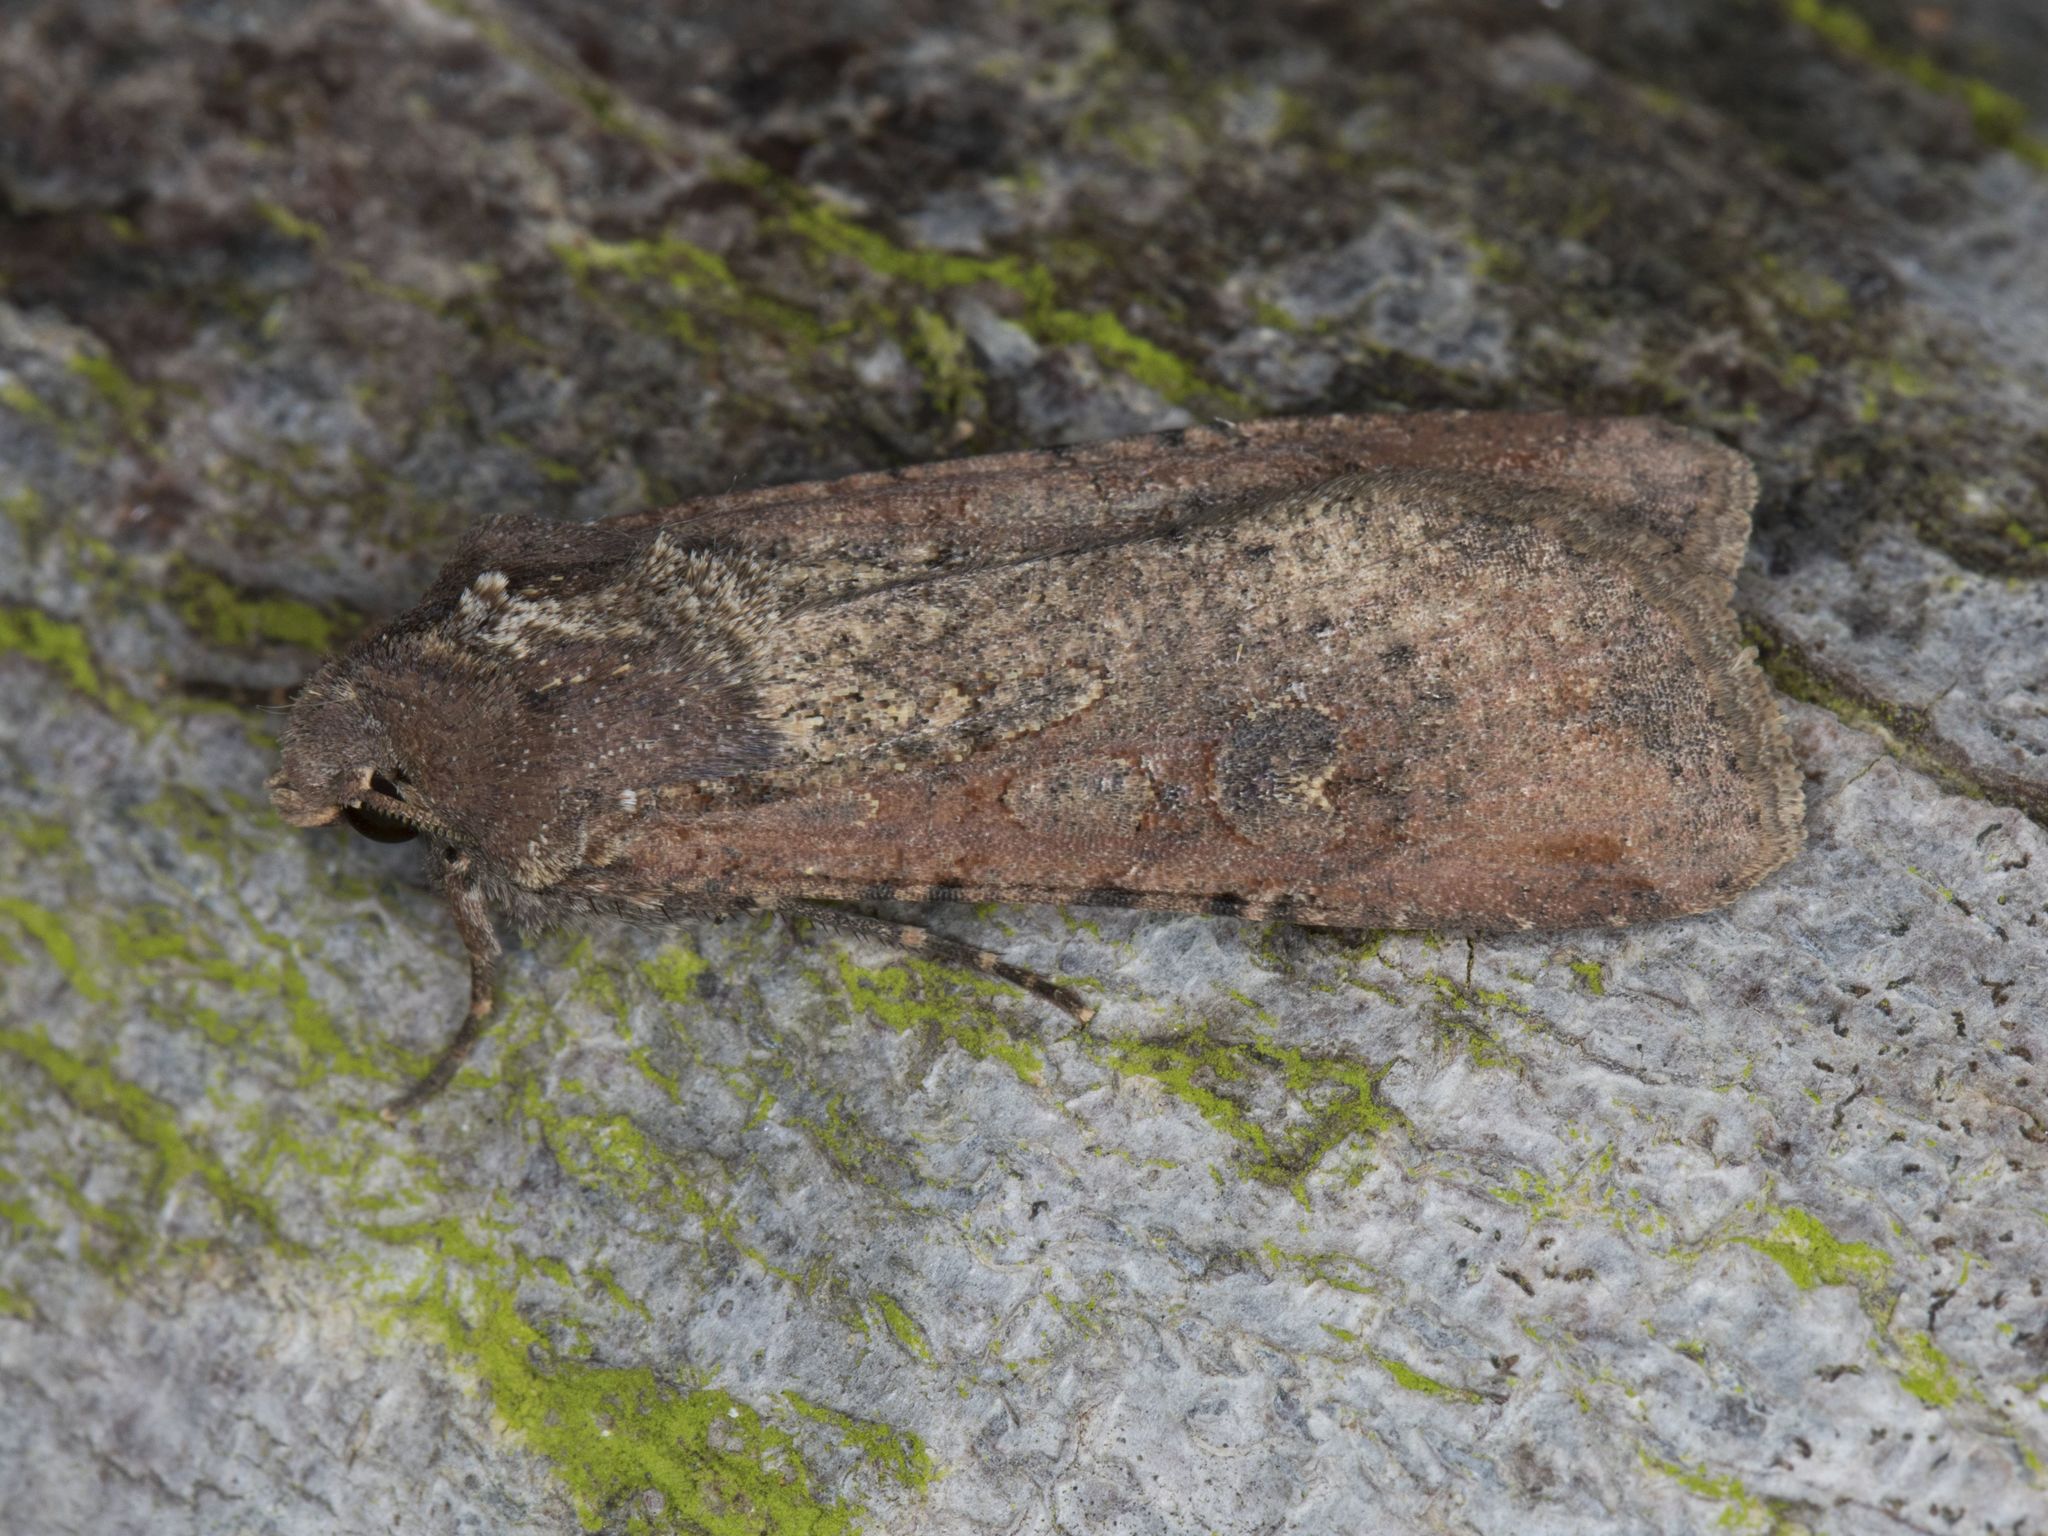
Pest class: cutworms